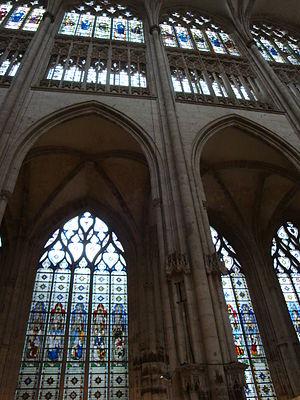
les niveaux d'élévation de la nef de l'Abbatiale Saint Ouen
L'abbaye Saint-Ouen de Rouen est l'un des principaux monuments de la ville de Rouen ; son église abbatiale est un exemple achevé de l'architecture gothique en Normandie.